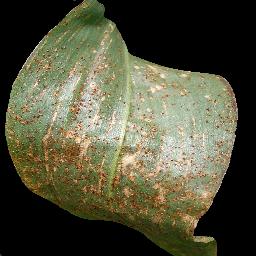
Label: Corn_(Maize)___Common_Rust